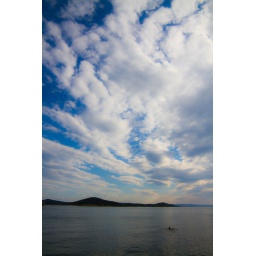
man swimming under clouds